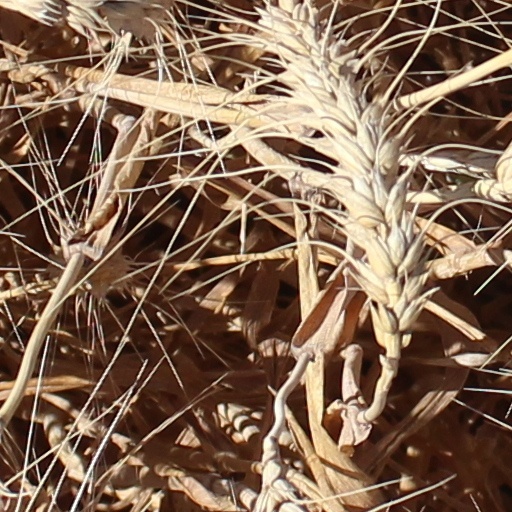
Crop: wheat